Esteban Gutiérrez

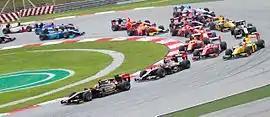
Gutiérrez follows teammate James Calado in 1st place out of the first corner at the 2012 Malaysian Sprint race.

His third place in the championship marked him the first GP3 graduate to finish in the top-three of the GP2 series, with 176 points, three wins, four other separate podiums and five fastest laps, equalling Valsecchi's total for the year for most fastest laps of the season.